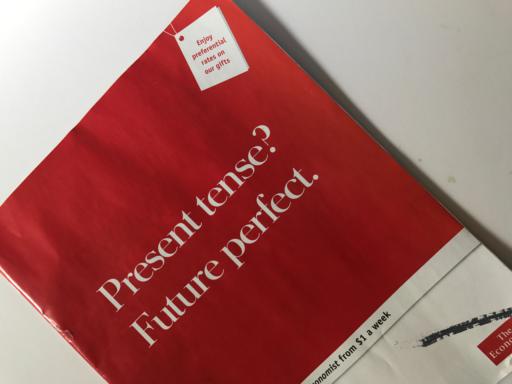
Label: paper